Union of Indigenous Communities of the Isthmus Region

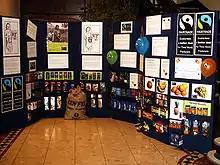
Fairtrade display, Derbyshire County Council head office.

By 2002, the UCIRI had expanded beyond the original Santa Maria Guienagati and Guevea de Humboldt municipalities to include Santo Domingo Petapa, Santiago Lachiguiri, Santiago Ixcuintepec, Santiago Atitlan, San Lucas Camotlan, San Juan Lachao, San Juan Mazatlan, San Juan Guichicovi, San Juan Cotzocon, Santa Catarina Juquila, San Juan Juquila Mixes, San Carlos Yautepec, Nejapa de Madero, San Miguel Quetzaltepec, San Pedro Huilotepec, Santa Maria Alotepec, Santiago Camotlan and Santo Domingo Tehuantepec.